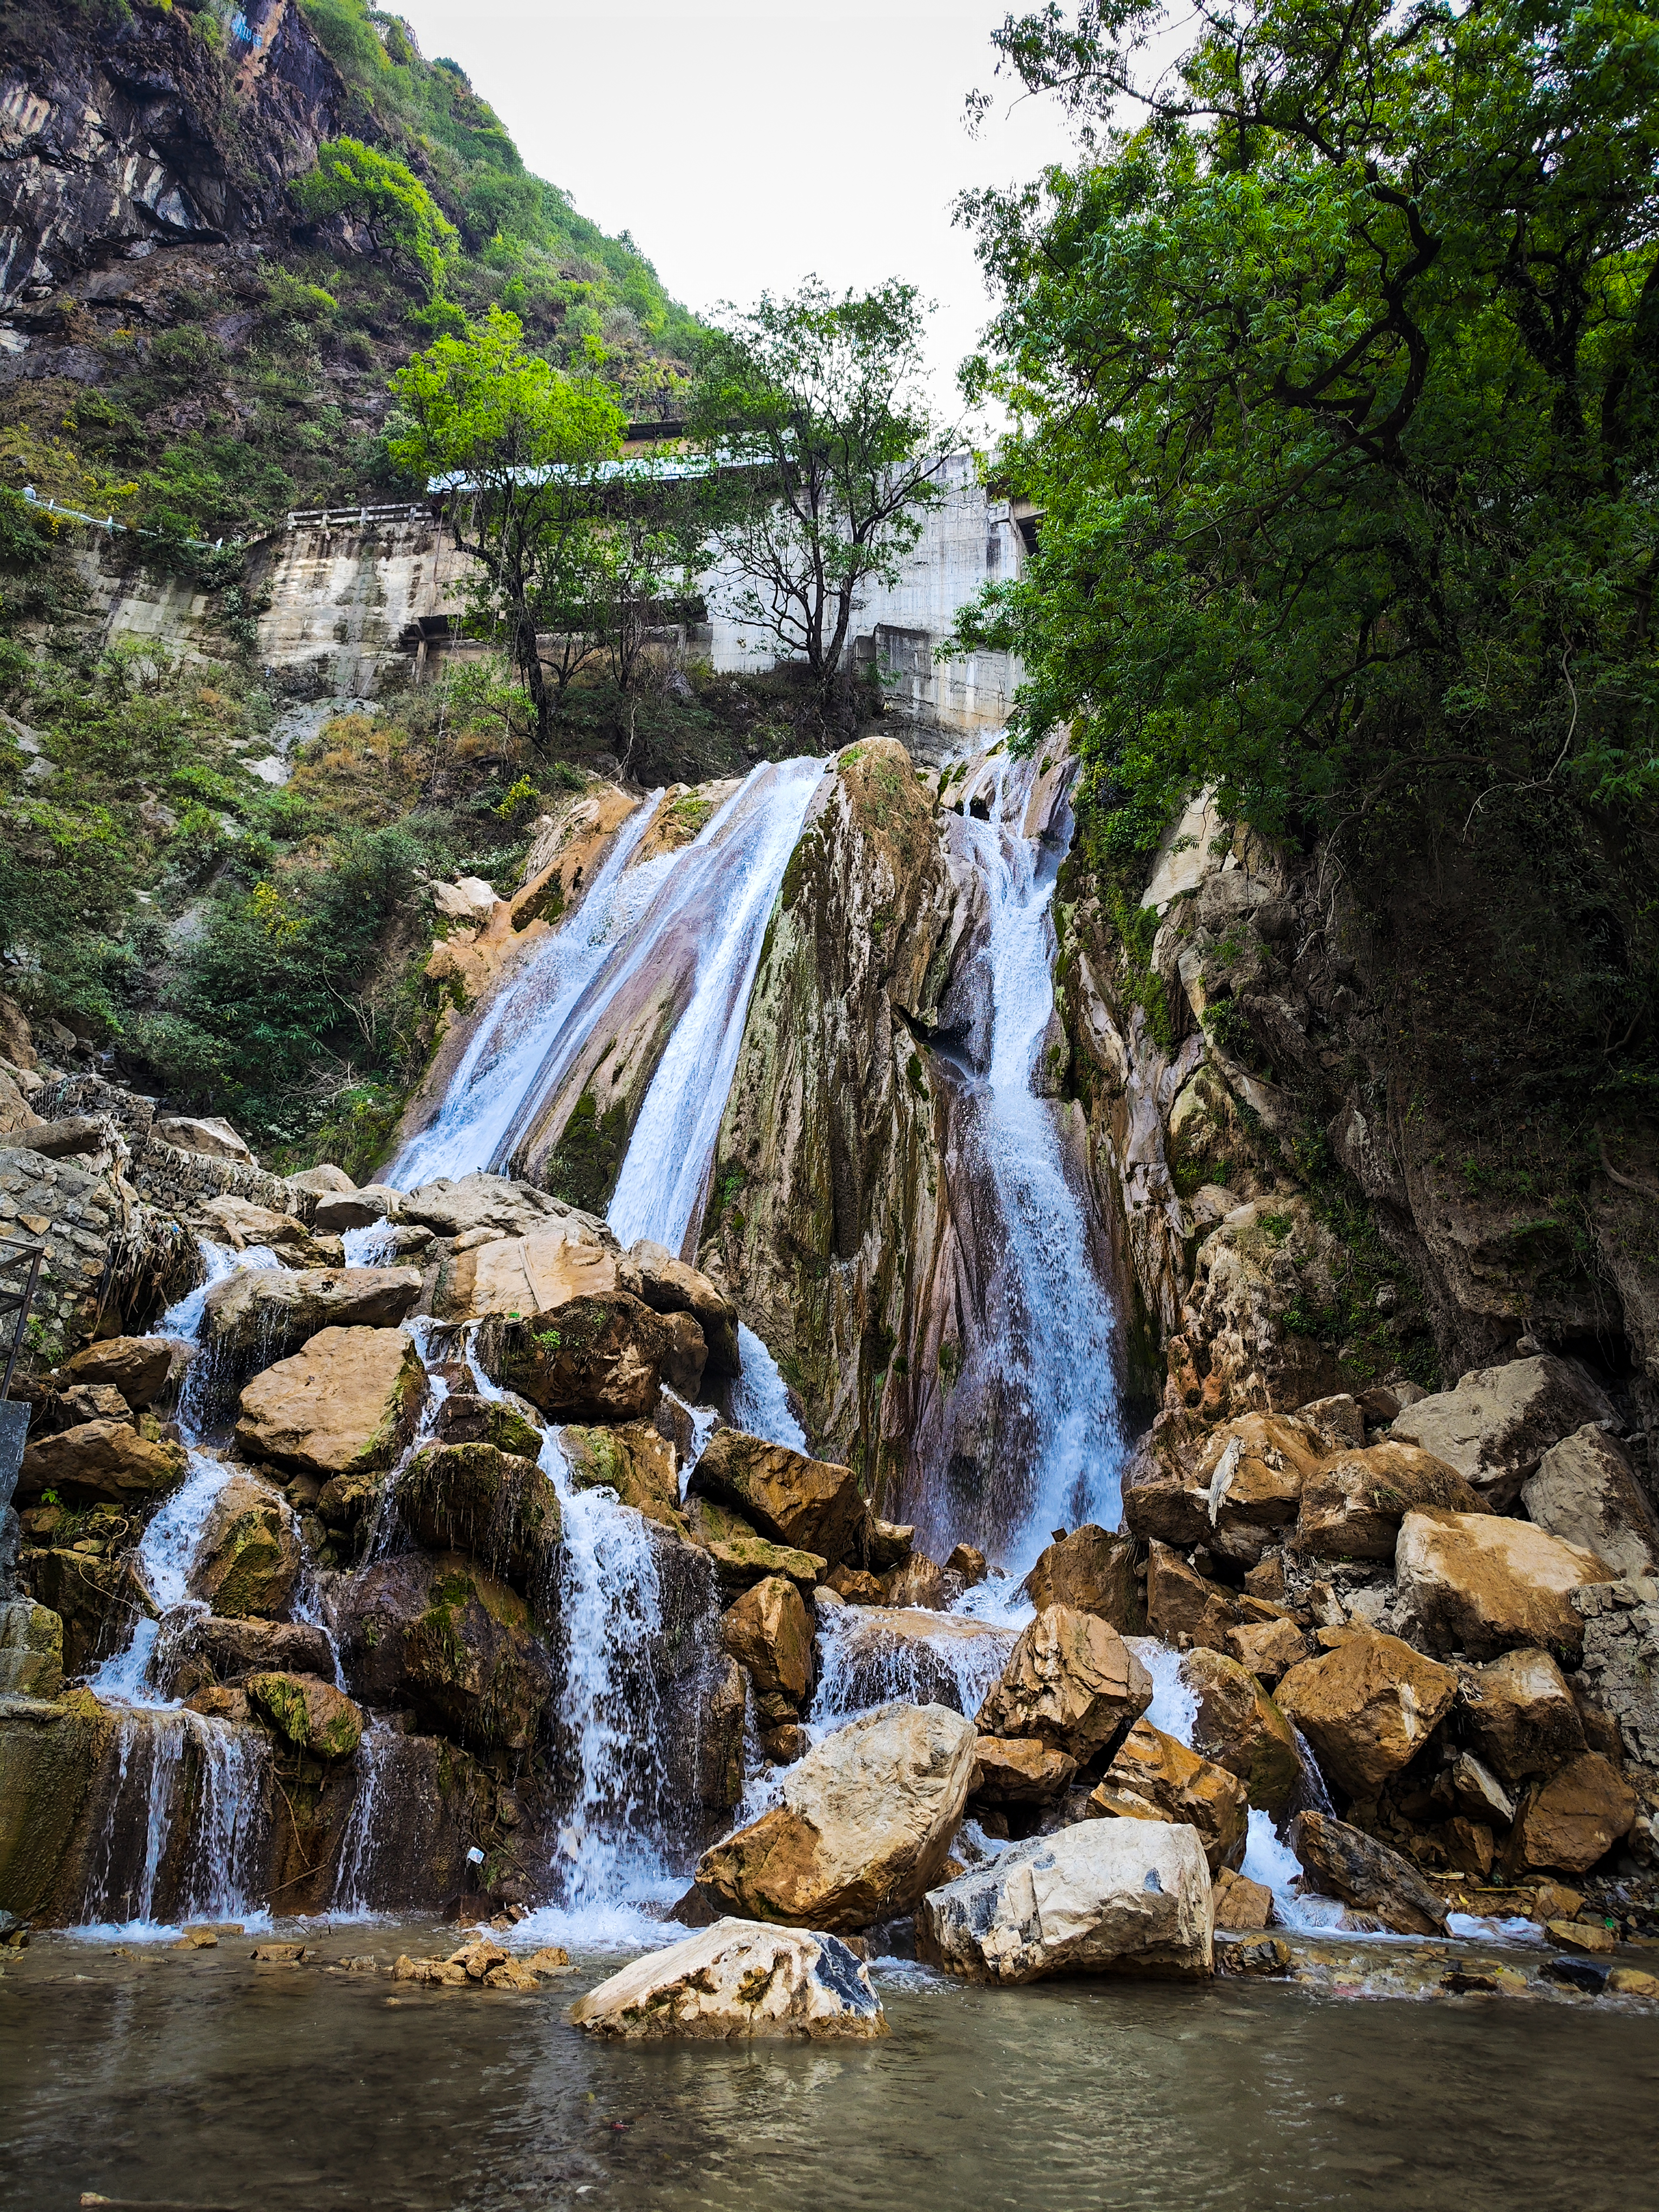
nature, water, water resources, sky, plant, fluvial landforms of streams, natural landscape, natural environment, waterfall, vegetation, tree, watercourse, biome, landscape, chute, spring, riparian zone, mountain, forest, mountain river, formation, stream, creek, rock, hill station, water feature, arroyo, jungle, nature reserve, rapid, valdivian temperate rain forest, tropical and subtropical coniferous forests, grass, temperate broadleaf and mixed forest, rainforest, old growth forest, riparian forest, wildlife, valley, tourism, stream bed, mineral spring, river, tropics